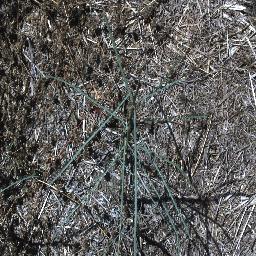
Label: parkinsonia